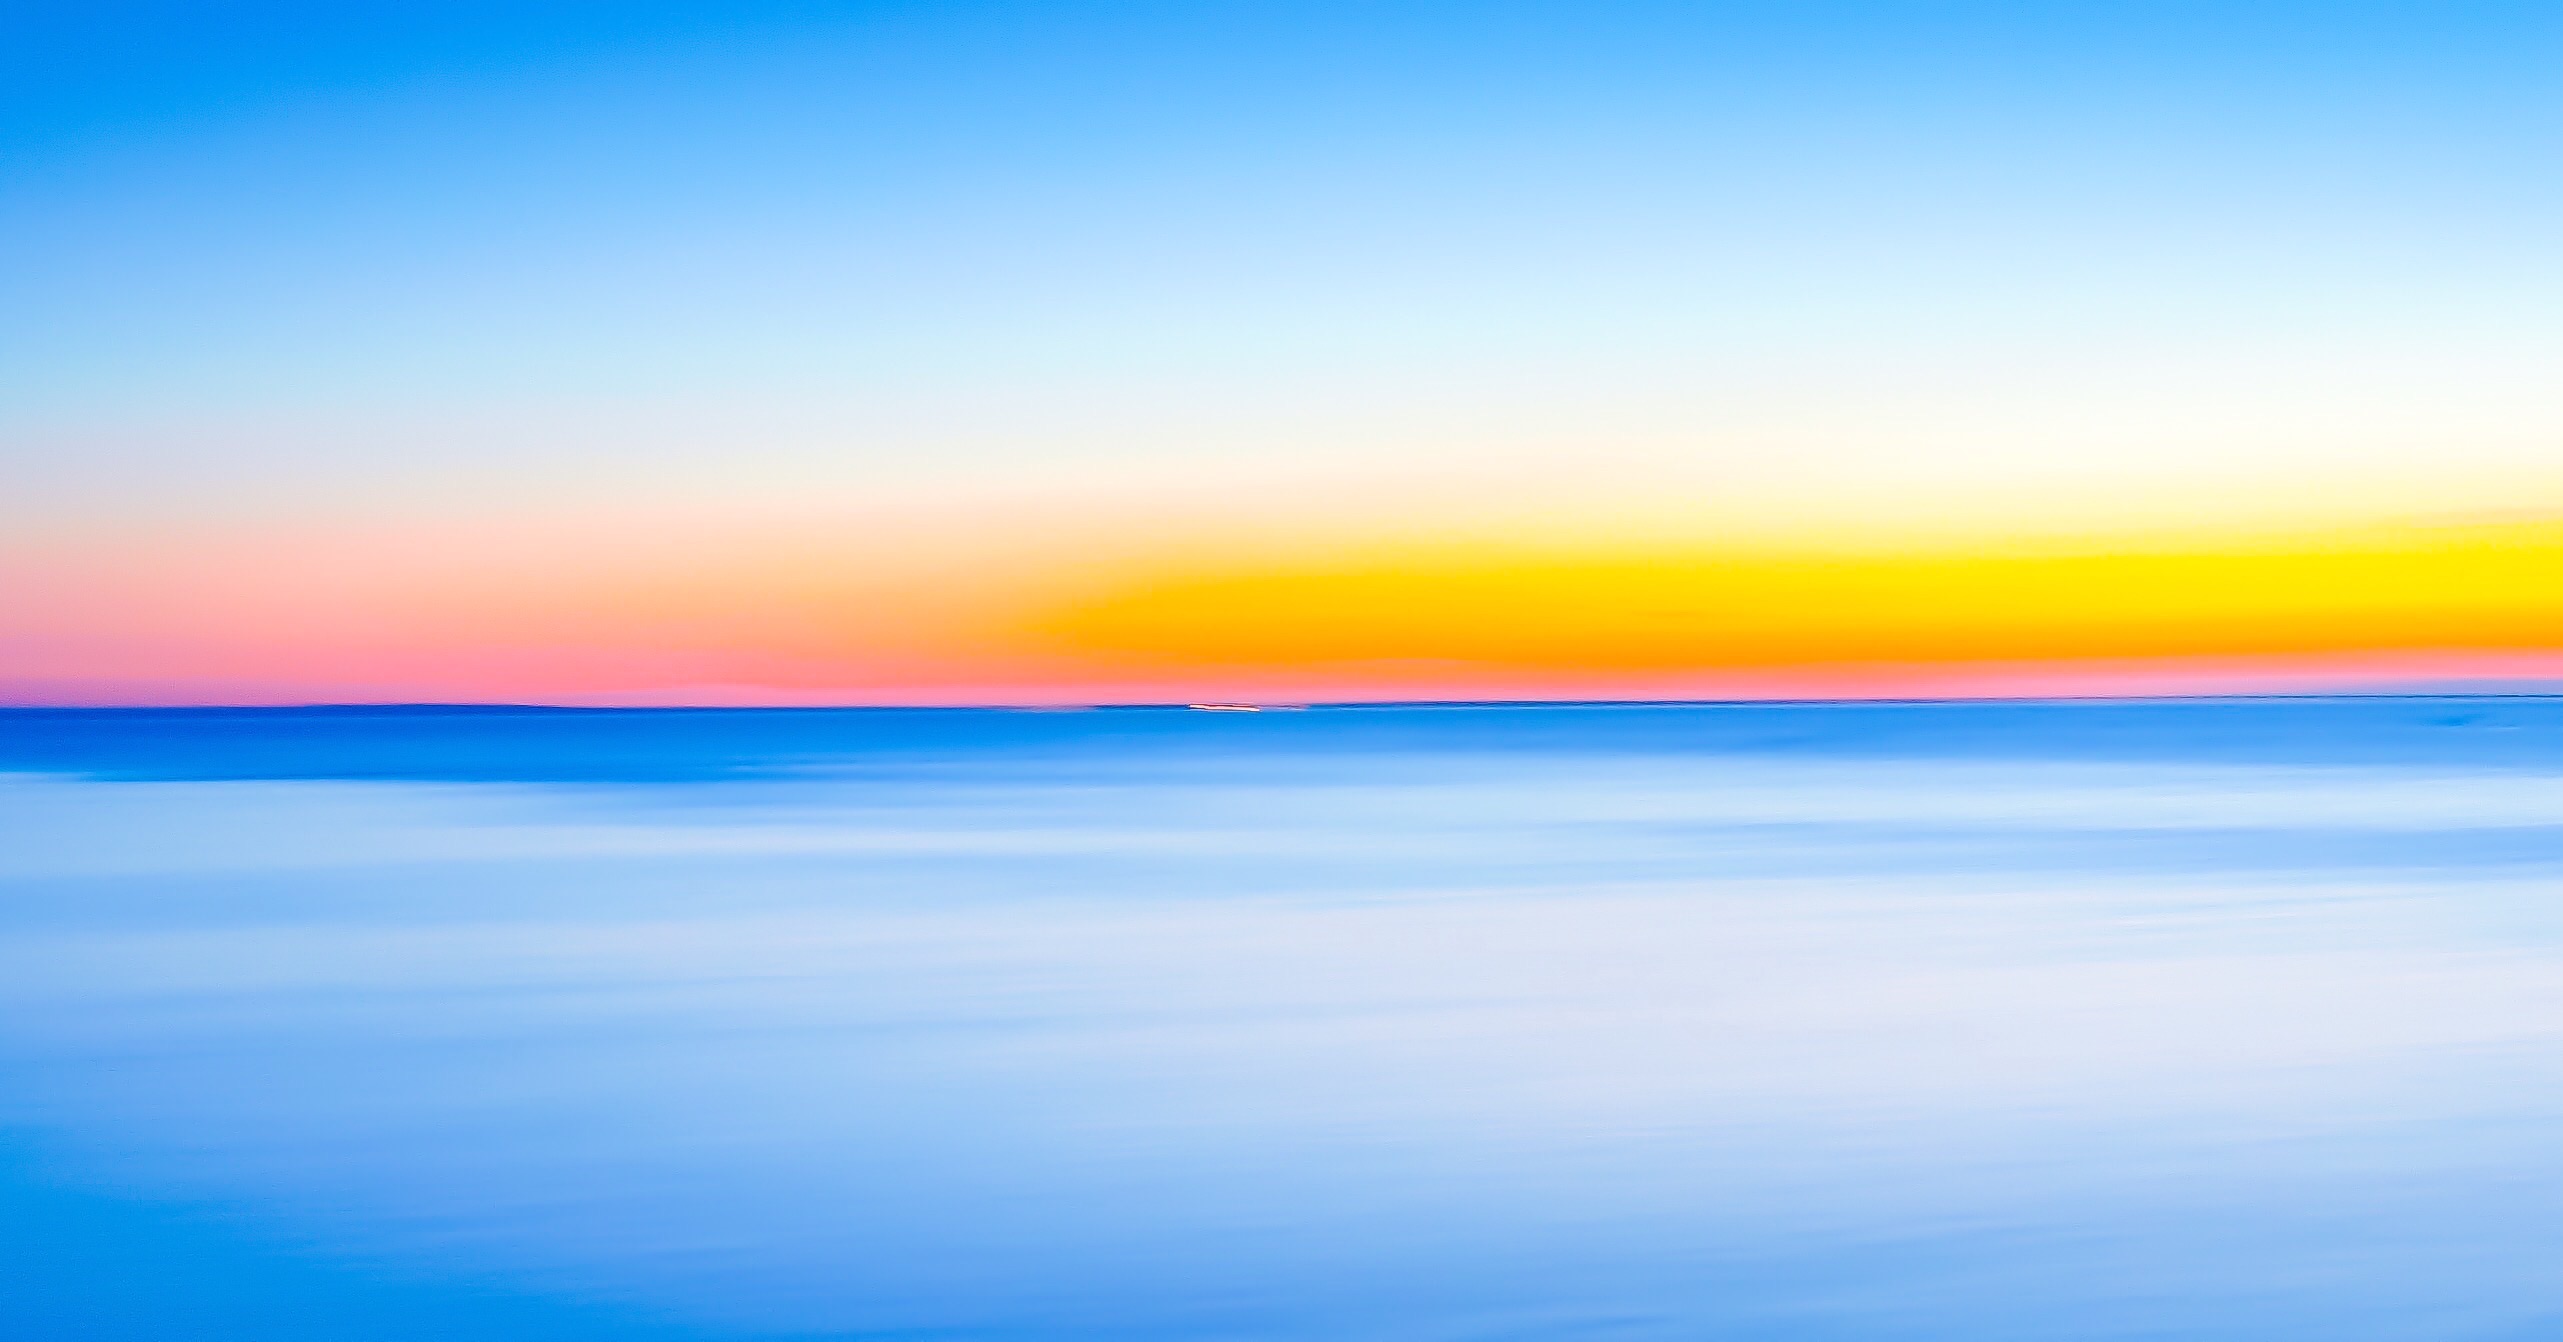
sea, coast, ocean, horizon, sky, sunrise, sunlight, wave, dawn, atmosphere, dusk, reflection, afterglow, wind wave